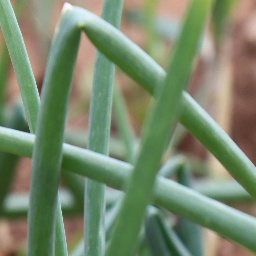
Label: healthy